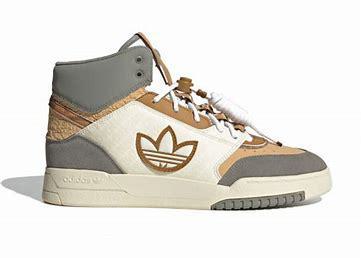
Brand: adidas
Model: originals Adidas Originals Drop Step XL